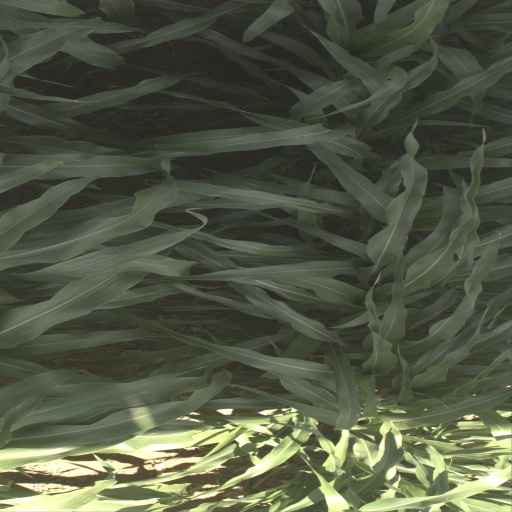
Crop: sorghum